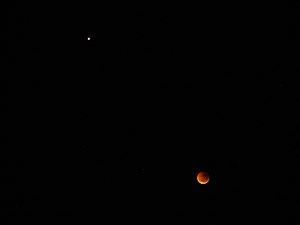
Måneformørkelse 27. juli 2018 / Billeder af formørkelsen
Der var en total måneformørkelse 27. juli 2018 som var den anden totale måneformørkelse i 2018. Den første skete 31. januar 2018, og den næstfølgende bliver 21. januar 2019. Formørkelsen var total i ca. 1 time og 43 minutter fra kl. 19.30 UTC til 21.13 UTC. Det blev derved den længstvarende måneformørkelse i over 100 år. Den lange varighed skyldtes at månens centrum passerede tæt forbi centrum af jordens skygge.